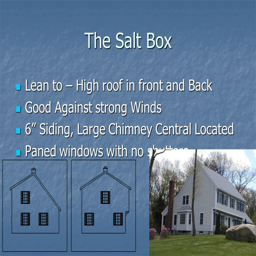
architectural style to -- high roof in front and back